Robert Knopwood

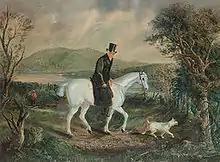

Knopwood was the third child and only surviving son of Robert Knopwood (from a wealthy Norfolk family) and his wife Elizabeth, "née" Barton of Threxton, Norfolk, England. Knopwood was educated at Gonville and Caius College, Cambridge, and graduated B.A. in 1786, M.A. in 1790. Knopwood was ordained deacon in December 1788 and priest a year later. Having inherited a fortune as a young man, he became a member of the gambling set associated with the Prince Regent and quickly lost his money. He obtained a position as chaplain in the navy, and was appointed to Colonel Collins's expedition which, after the failure of the Port Phillip settlement, landed on the site of Hobart on 19 February 1804. Knopwood's salary as chaplain to the settlement was £182 10s. per annum. He was appointed a magistrate on the following 17 March. He served as a magistrate until 1828.